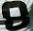
Number: 8